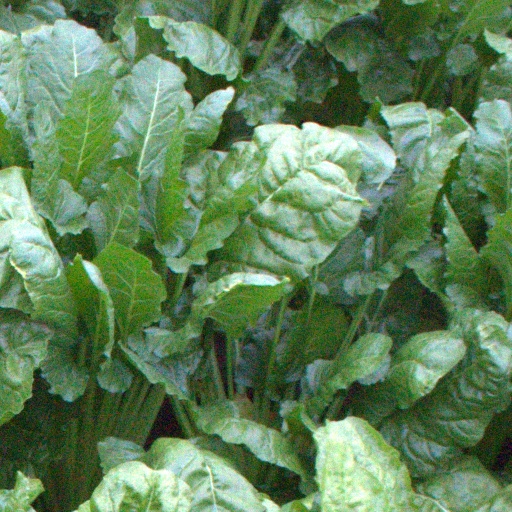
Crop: sugar beet